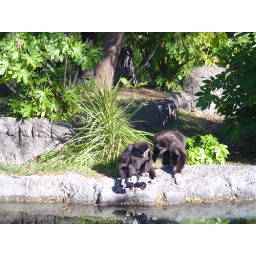
some monkeys by a lake